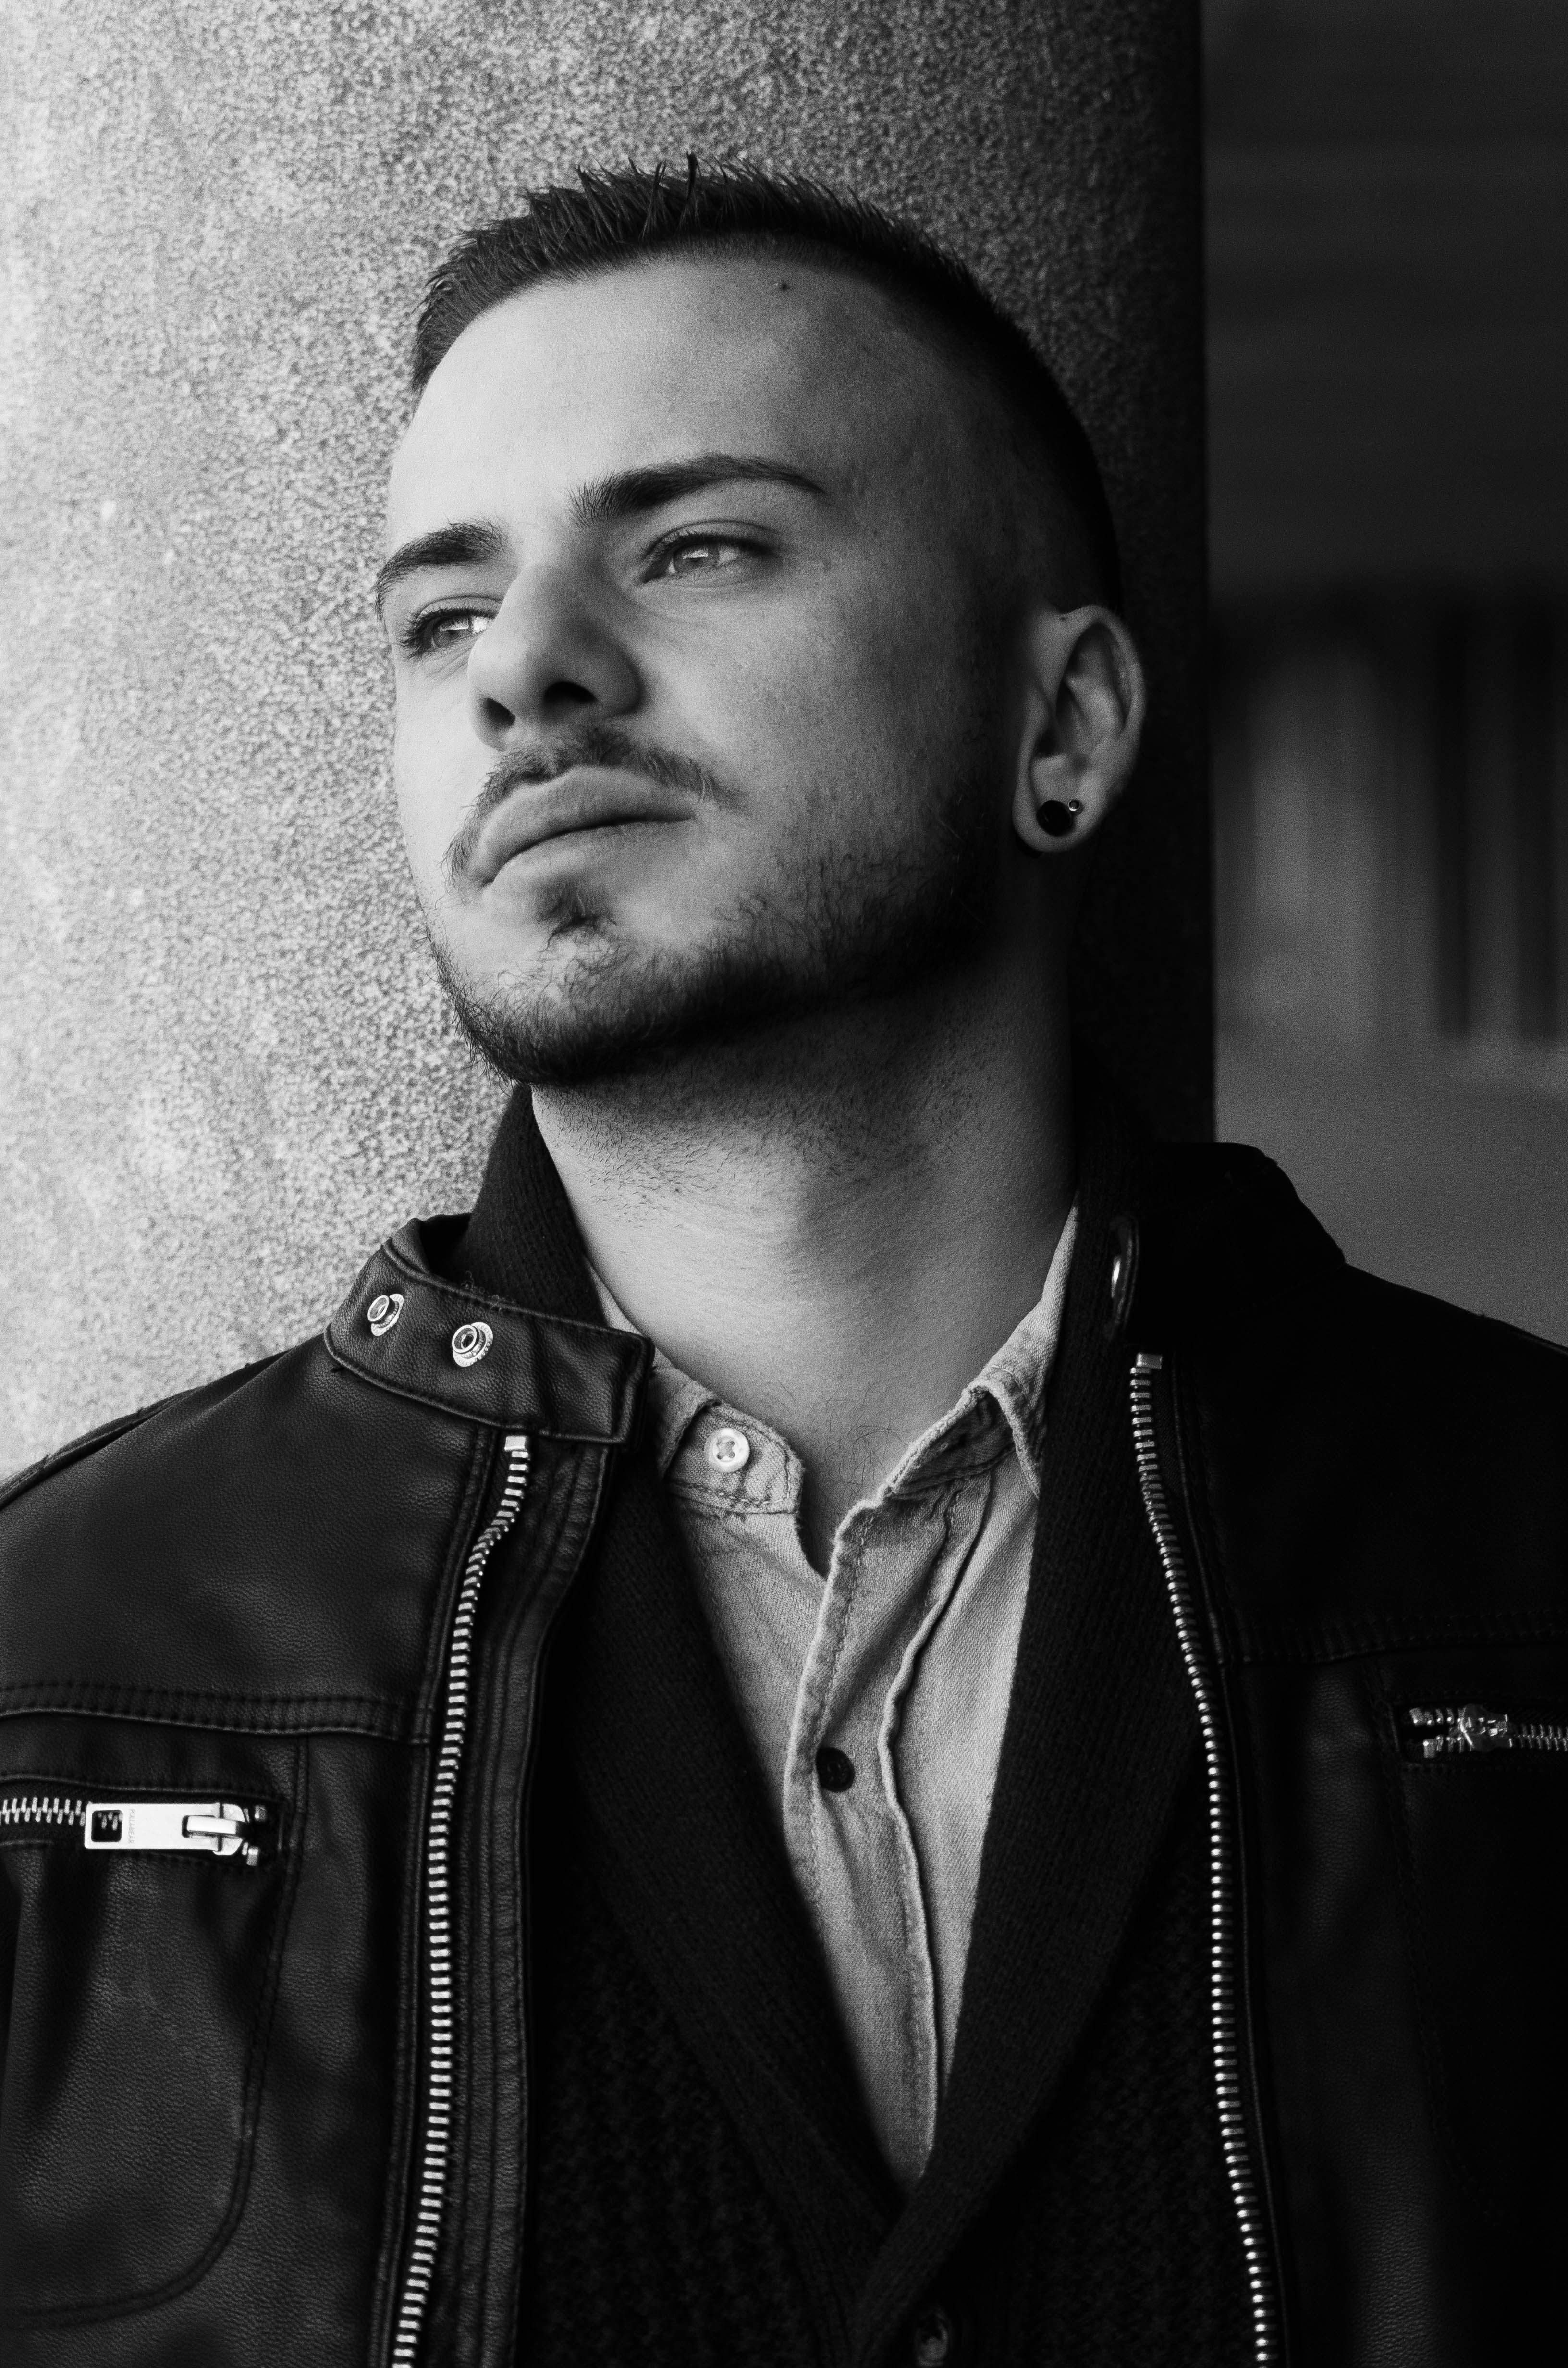
man, person, black and white, hair, leather, photography, male, portrait, model, black, monochrome, hairstyle, beard, gentleman, glasses, monochrome photography, portrait photography, film noir, facial hair